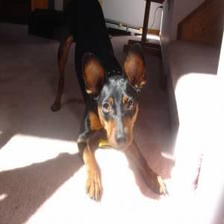
Species: dog
Breed: miniature pinscher